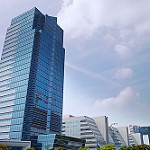
Scene: Outdoor